Muhammad Husain Mirza

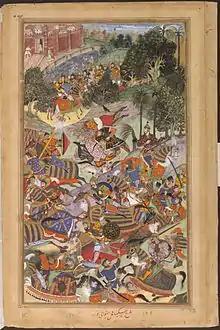
Battle between the Imperial Mughal Army and Muhammad Husain Mirza near Ahmadabad in 1573. "Akbarnama"

Muhammad Husain Mirza (died 1573) was a member of the late Timurid dynasty who attempted to secure the territory of Gujarat against the Mughal Empire. He was the son or grandson of Muhammad Sultan Mirza, and brother of .